Tsetska Tsacheva

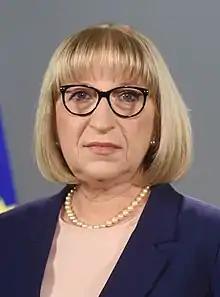
Tsacheva in 2017

Tsetska Tsacheva Dangovska (born 24 May 1958) is a Bulgarian politician and jurist. A member of centre-right conservative GERB political party, Dangovska has served as the Minister of Justice from 4 May 2017 to 5 April 2019. She had previously held the position of Chairwoman of the National Assembly of Bulgaria on two occasions. She was the first woman to ever chair the National Assembly since its establishment in 1878.